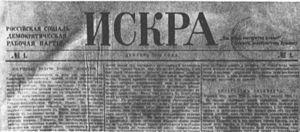
L'Iskra était un journal révolutionnaire marxiste du début du XXᵉ siècle en Russie. C'était l'organe du POSDR, le Parti ouvrier social-démocrate de Russie. Il fut publié pendant trois ans à partir de 1900, sous la direction de Lénine, Julius Martov et Gueorgui Plekhanov. Son but était le rassemblement des différents courants du mouvement ouvrier en Russie et la formation d'une plateforme commune.